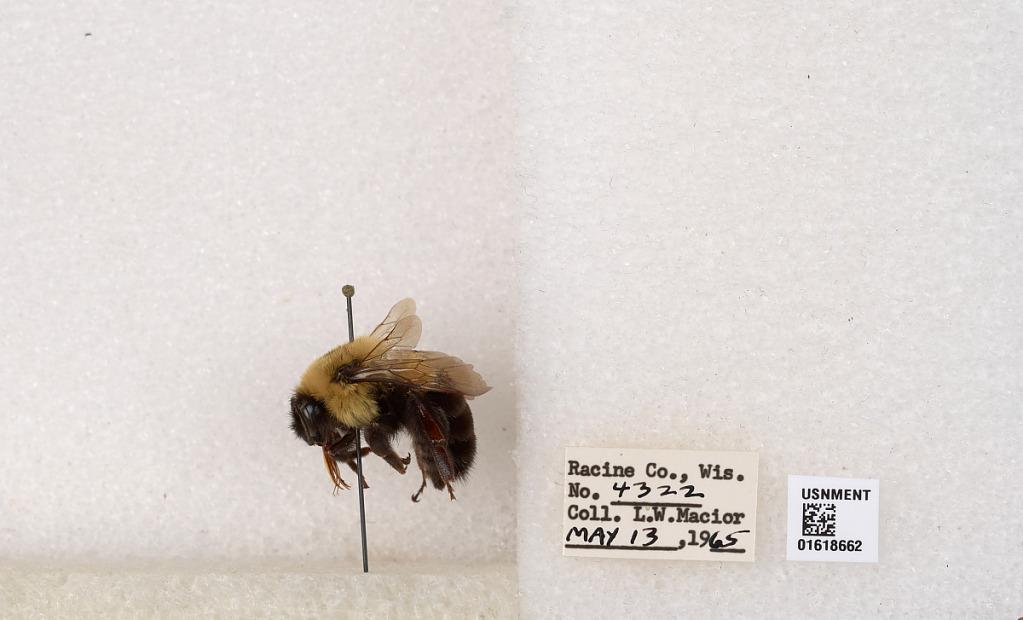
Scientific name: Bombus impatiens Cresson
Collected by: L. Macior
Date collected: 1965-5-13
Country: United States
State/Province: Wisconsin
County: Racine
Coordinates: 42.7299, -87.8123